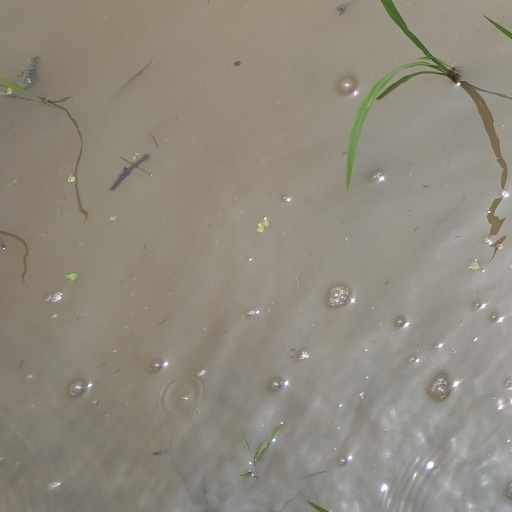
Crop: rice